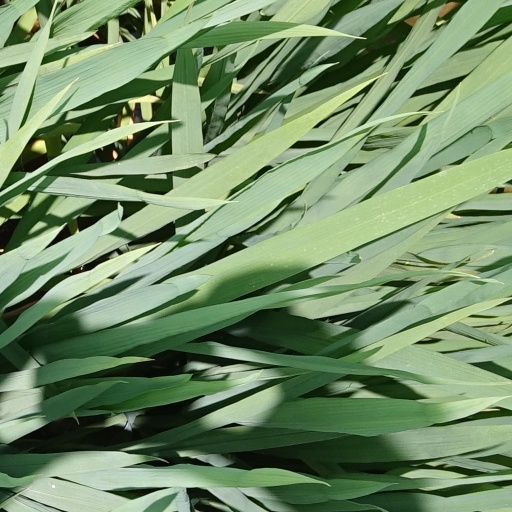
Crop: rice